Puerto Rico campaign

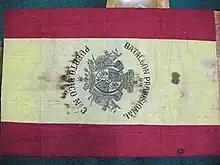
Flag of the Batallón Provisional No. 3 de Puerto Rico (3rd Provisional Battalion of Puerto Rico)

Since 1894, the Naval War College had been formulating plans for war with Spain. By 1896, the Office of Naval Intelligence had prepared a plan which included military operations in Puerto Rican waters. Not only was Puerto Rico considered valuable as a naval station, Puerto Rico and Cuba were also abundant in a valuable commercial commodity which the United States lacked: cane sugar.